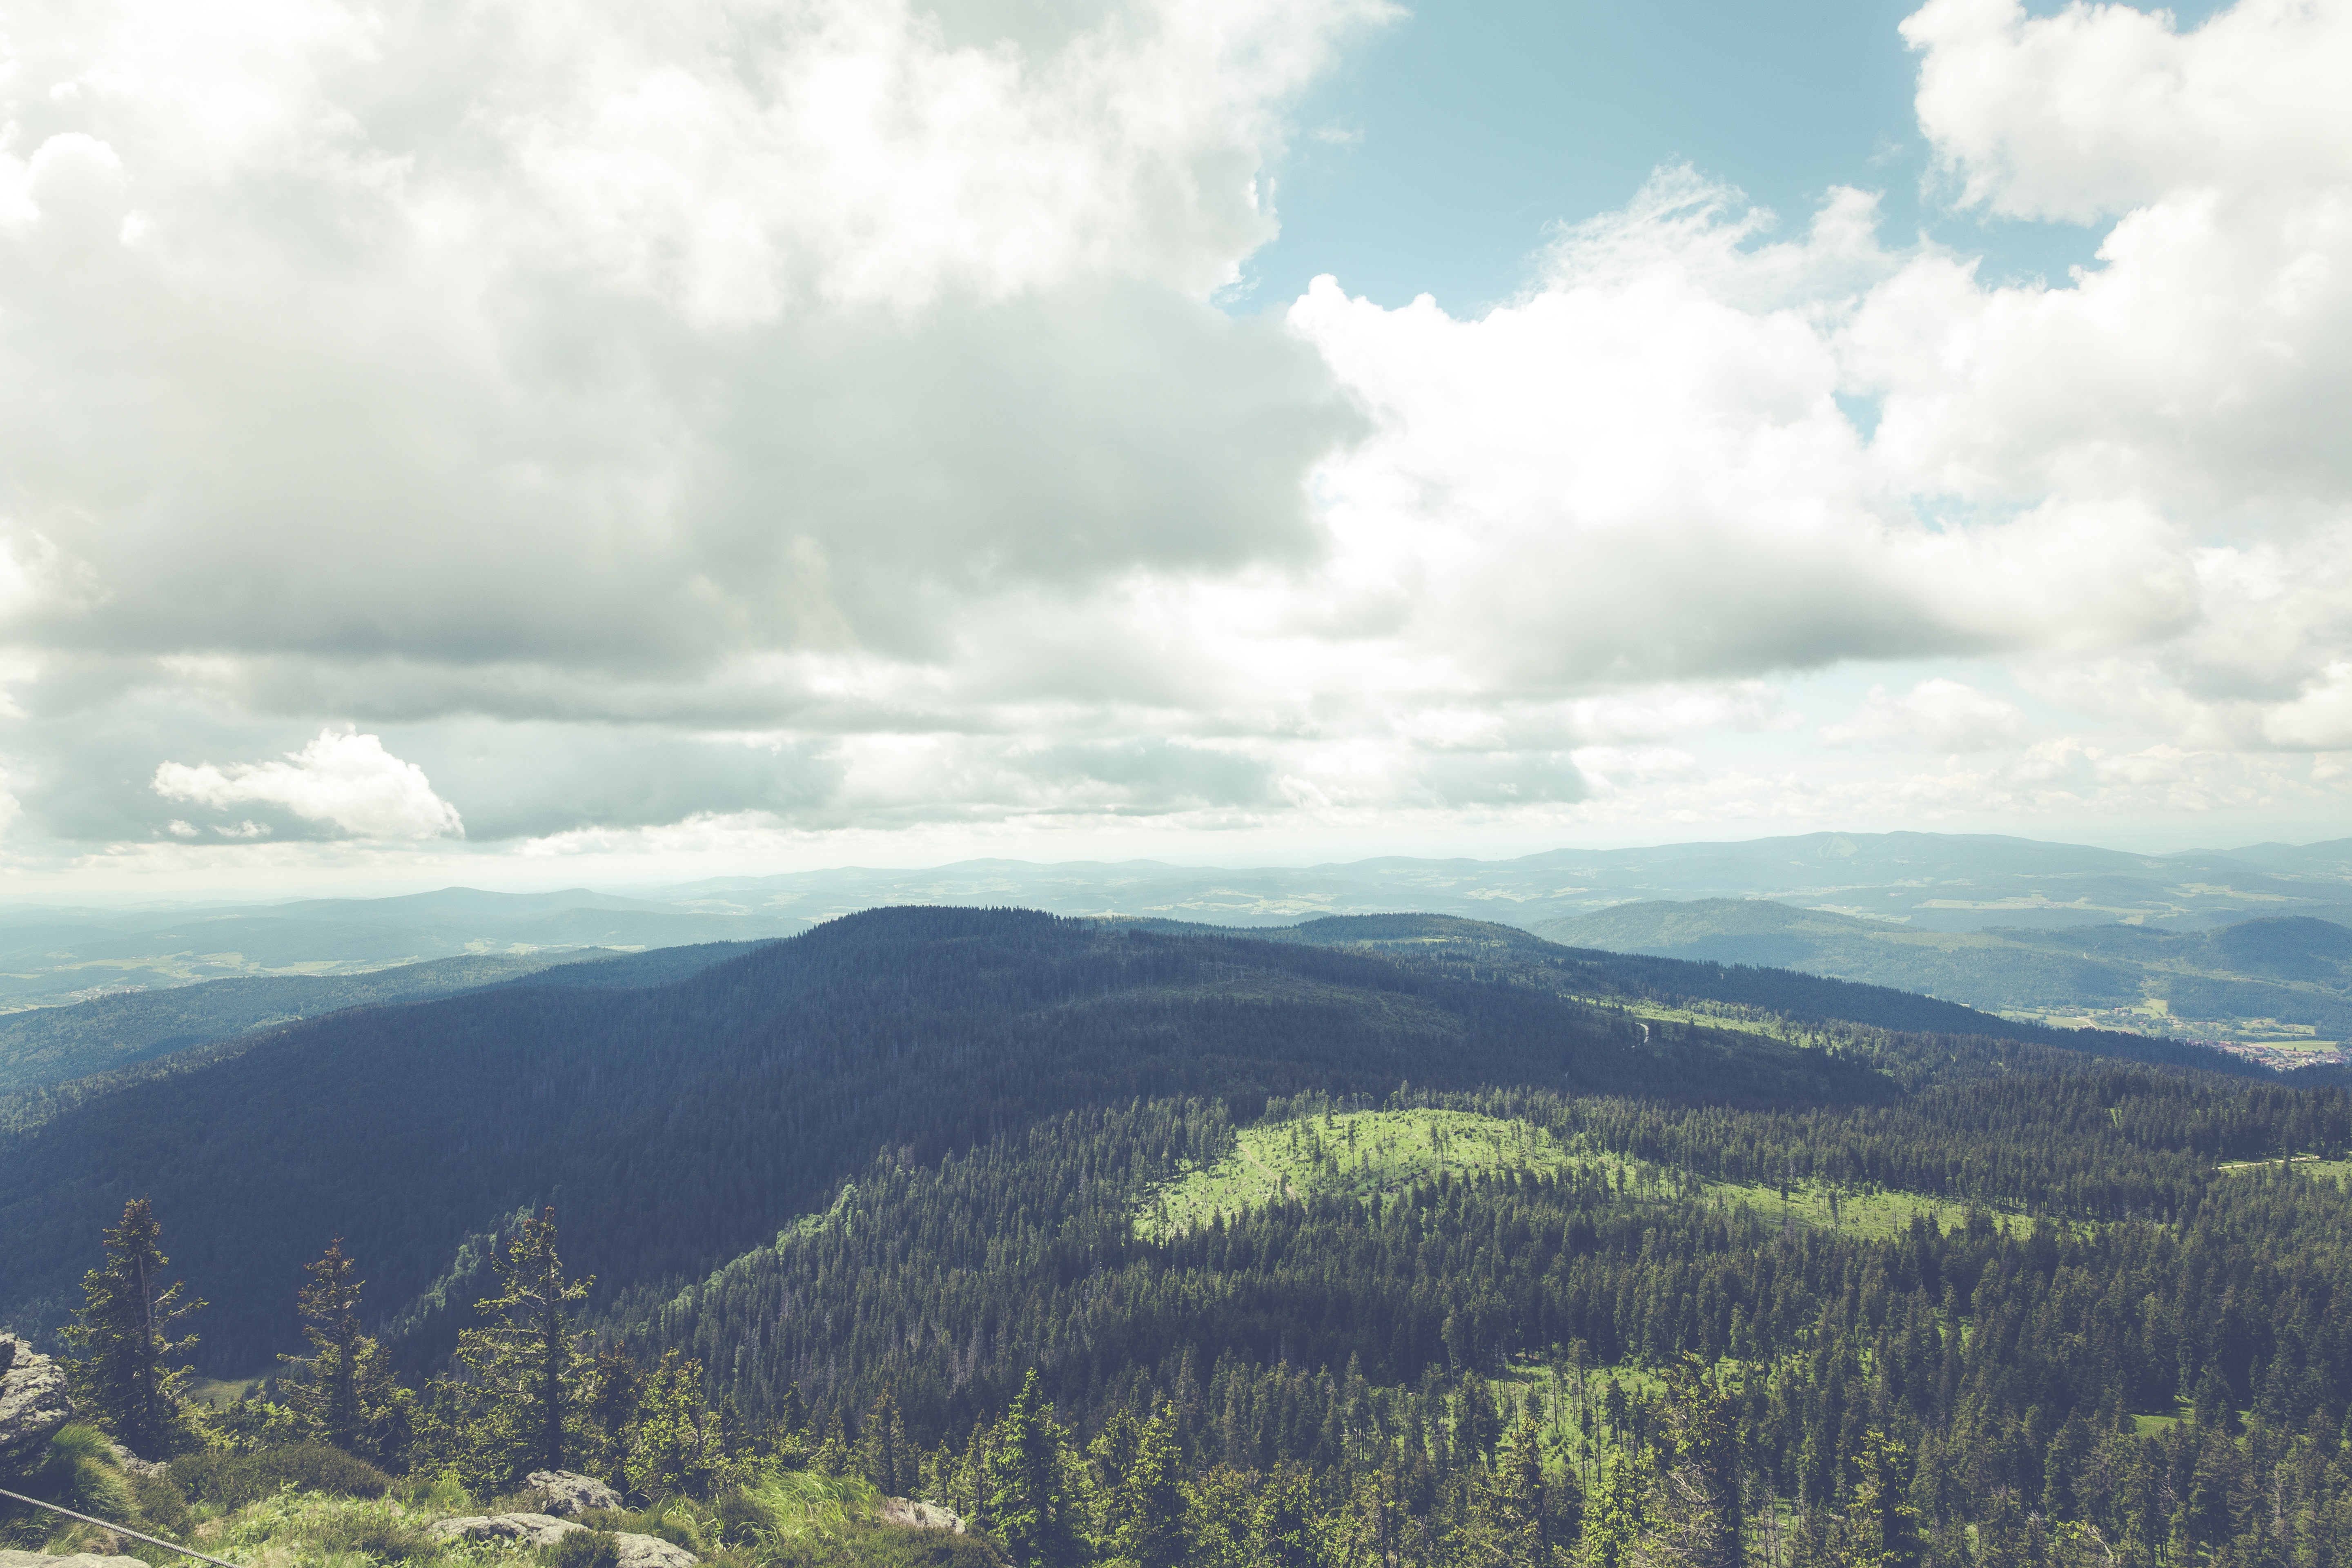
landscape, tree, nature, forest, path, wilderness, branch, mountain, cloud, plant, sky, hiking, meadow, hill, valley, mountain range, log, park, highland, ridge, conifer, alps, branches, forests, plateau, grove, fell, mood, loch, ecosystem, morgenstimmung, pine cones, old tree, branch branches, landform, bavarian forest, geographical feature, atmospheric phenomenon, mountainous landforms